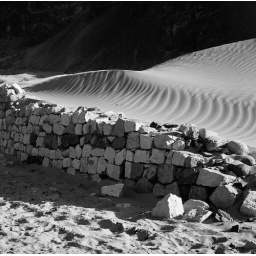
This stone wall was boardering the Nubra Valley dune field in North-Western India. Rolleiflex 2.8F / Kodak TMY-2.